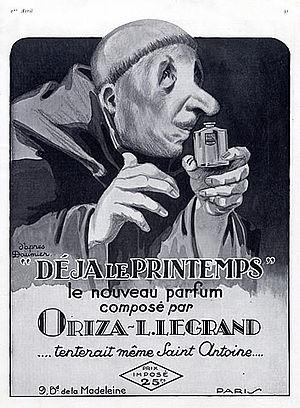
Publicité pour les parfums L. Legrand (années 1920).
Oriza L. Legrand est une maison de parfum française créée à Paris par Fargeon Aîné en 1720 et disparue peu avant 1940. Elle invente un procédé de parfum solidifié en 1887.